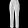
Label: Trouser